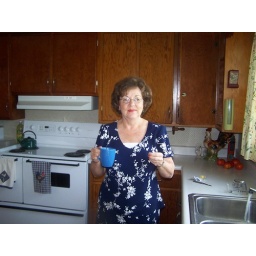
Donis having a cup of coffee in the KY house on a Sunday Morn'